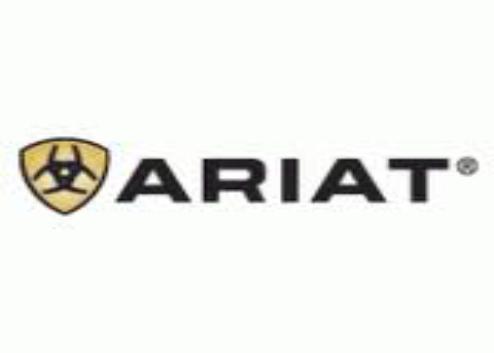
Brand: Ariat
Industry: Clothes